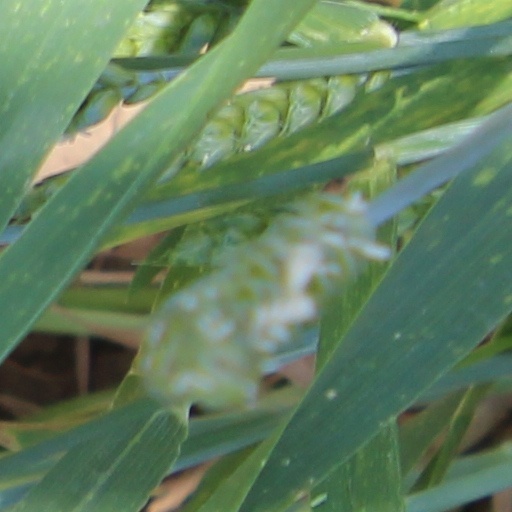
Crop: wheat